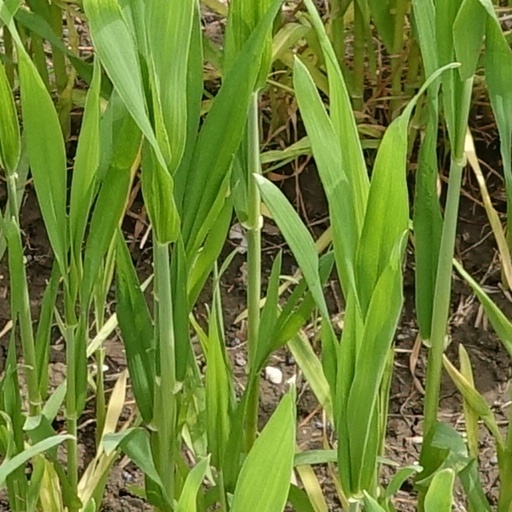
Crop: wheat